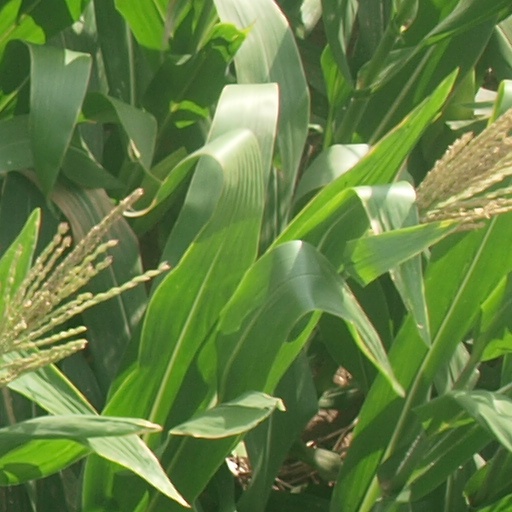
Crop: maize; corn